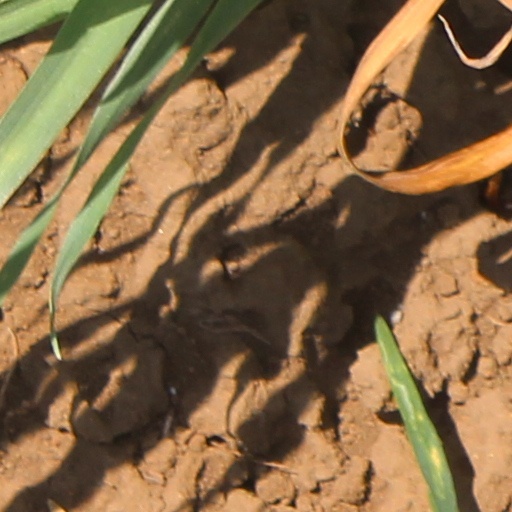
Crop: wheat